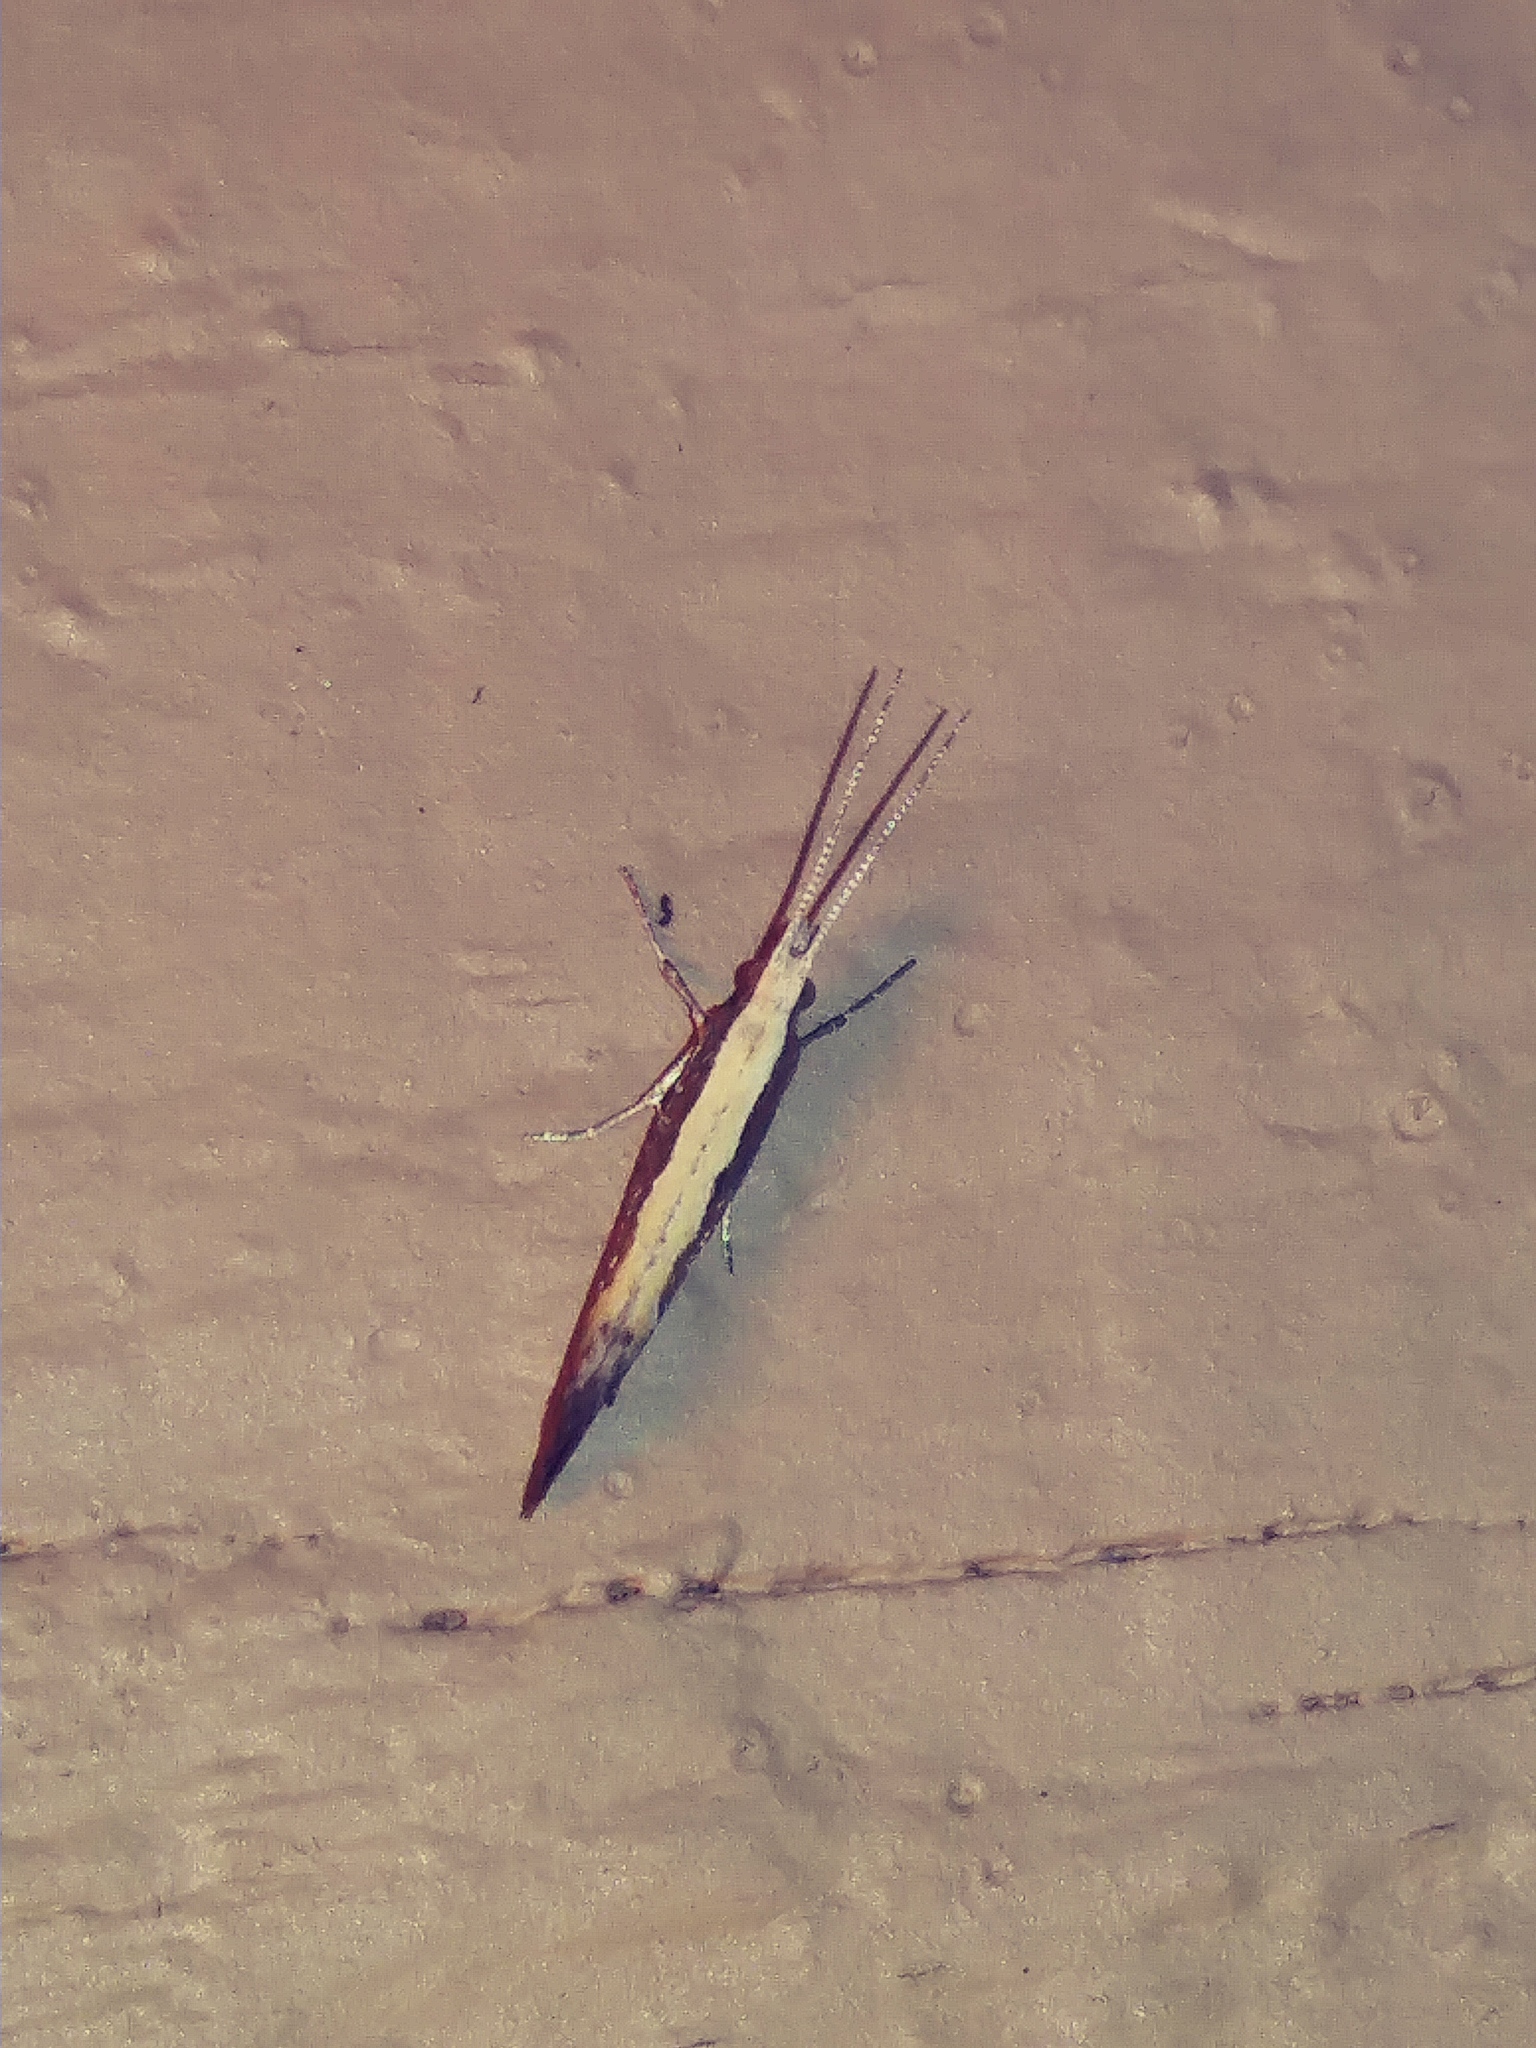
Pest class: diamondback_moth